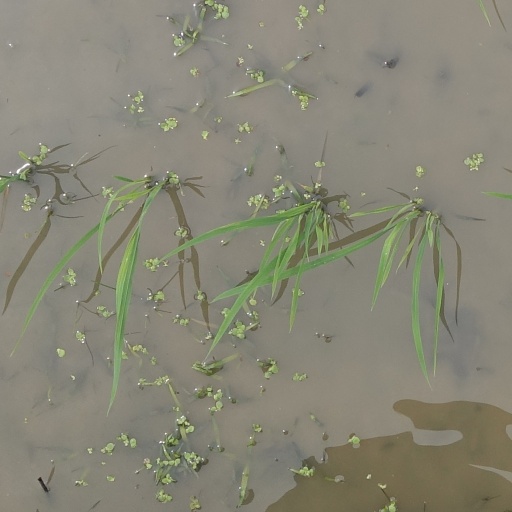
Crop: rice